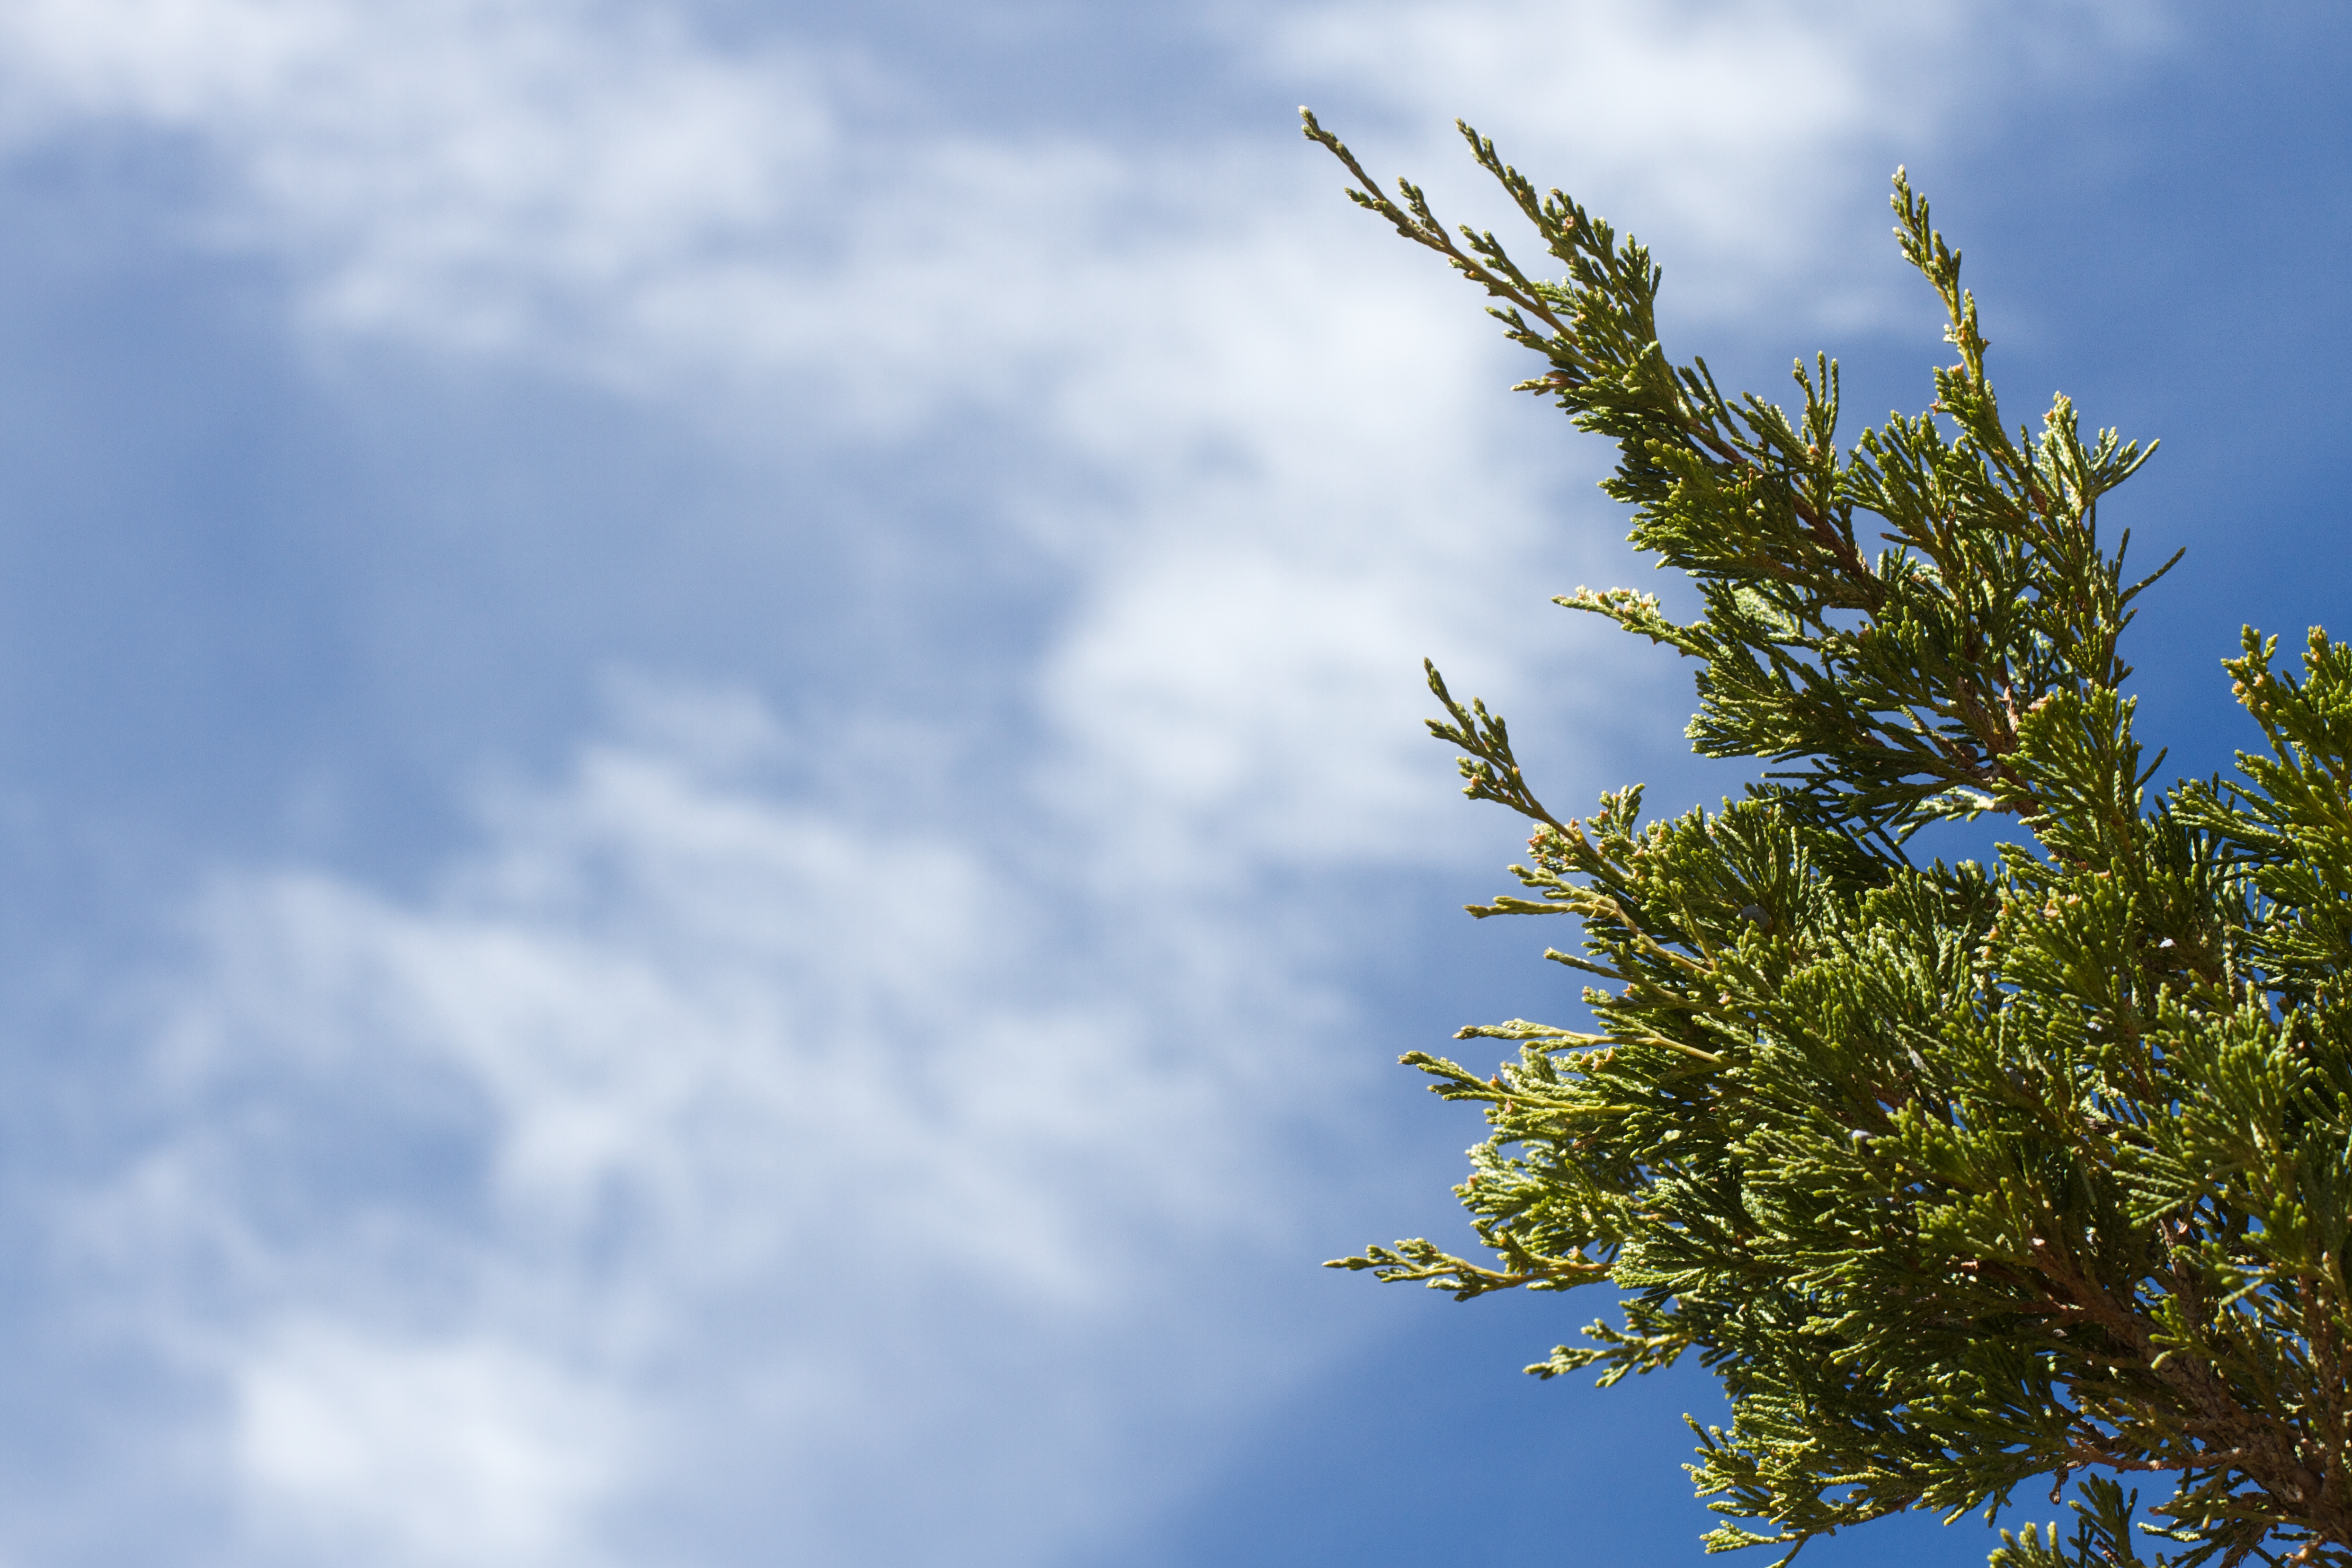
tree, nature, grass, branch, cloud, plant, sky, sunlight, leaf, flower, wind, green, blue, flora, atmosphere of earth, woody plant